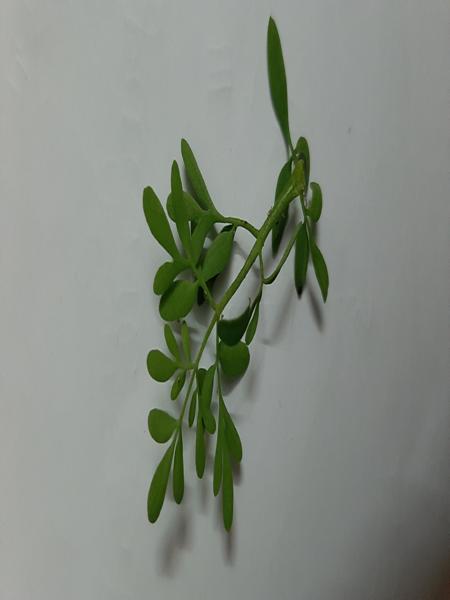
Plant: Common rue(naagdalli)